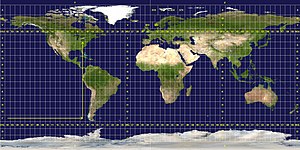
Universal Transverse Mercator
UTM gitteret
Universal Transverse Mercator-koordinatsystemet er en todimensionel grid-baseret metode til at specificere lokaliteter på jordens overflade, dækkende mellem 84 °N og 80 °S. Det bruges til at identificere lokaliteter på jorden, men afviger fra den traditionelle metode med længde og breddegrader på flere områder.